Karataş

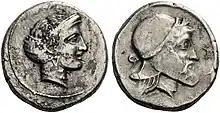
Coins belonging to the ancient city of Mallos, which was an ancient city established at the mouth of the Ceyhan river within the borders of the Kızıltahta village of today's Adana/Karataş district.

The area has been inhabited from at least Hittite times and probably earlier.